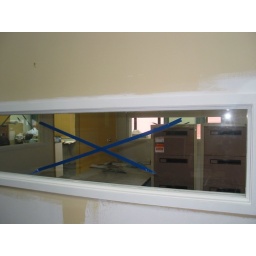
New windows in Don's office wall - level 3